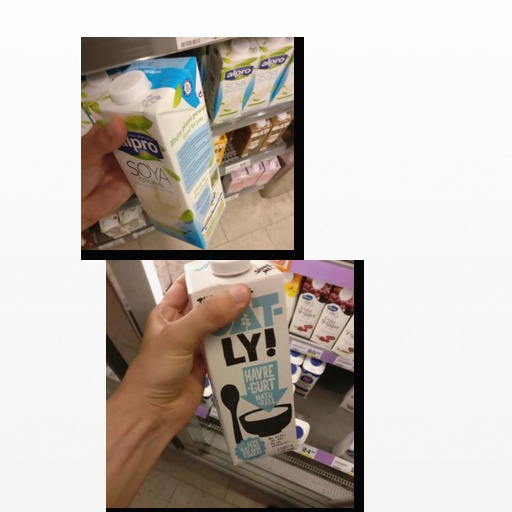
Food items: soy_milk, oat_yogurt